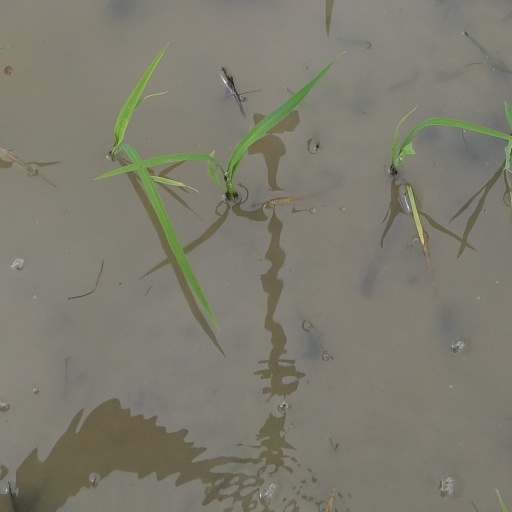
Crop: rice